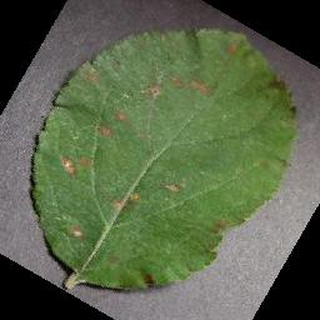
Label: apple_cedar_apple_rust